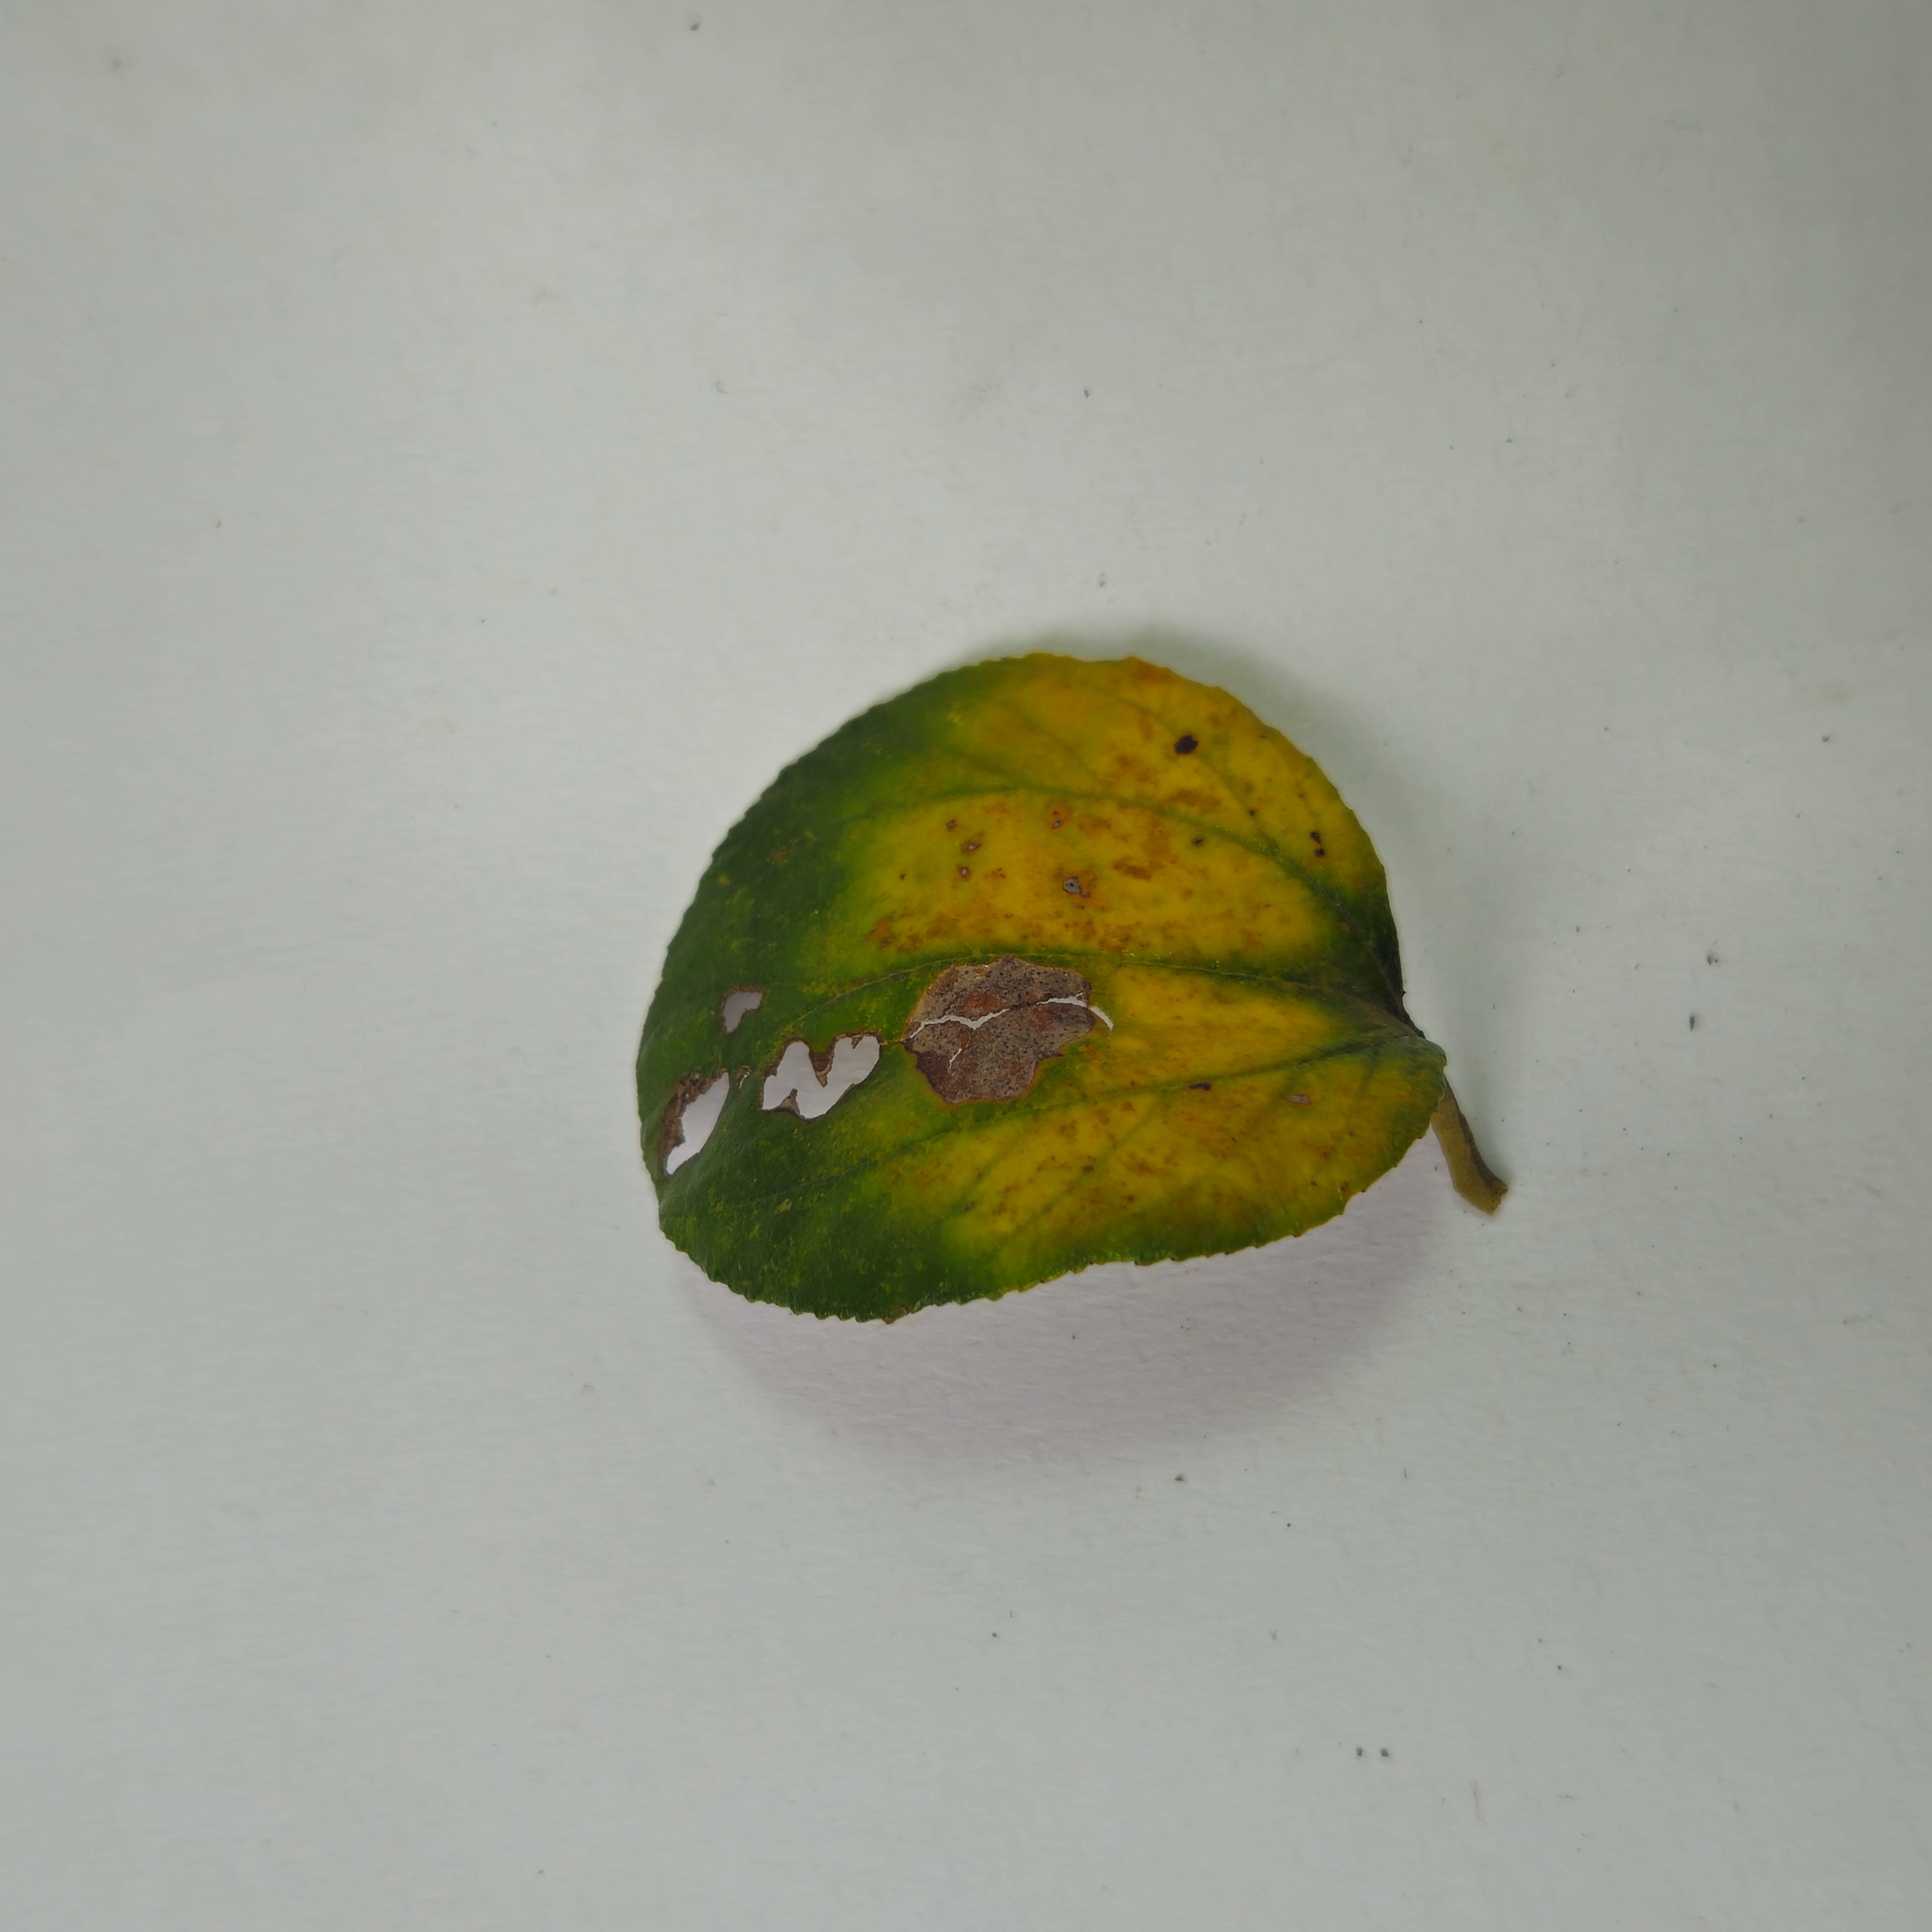
Label: Yellow